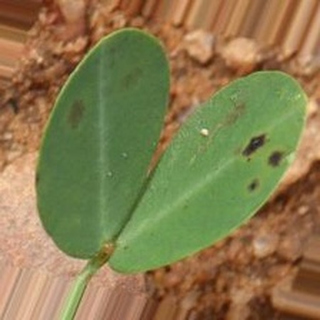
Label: groundnut_late_leaf_spot